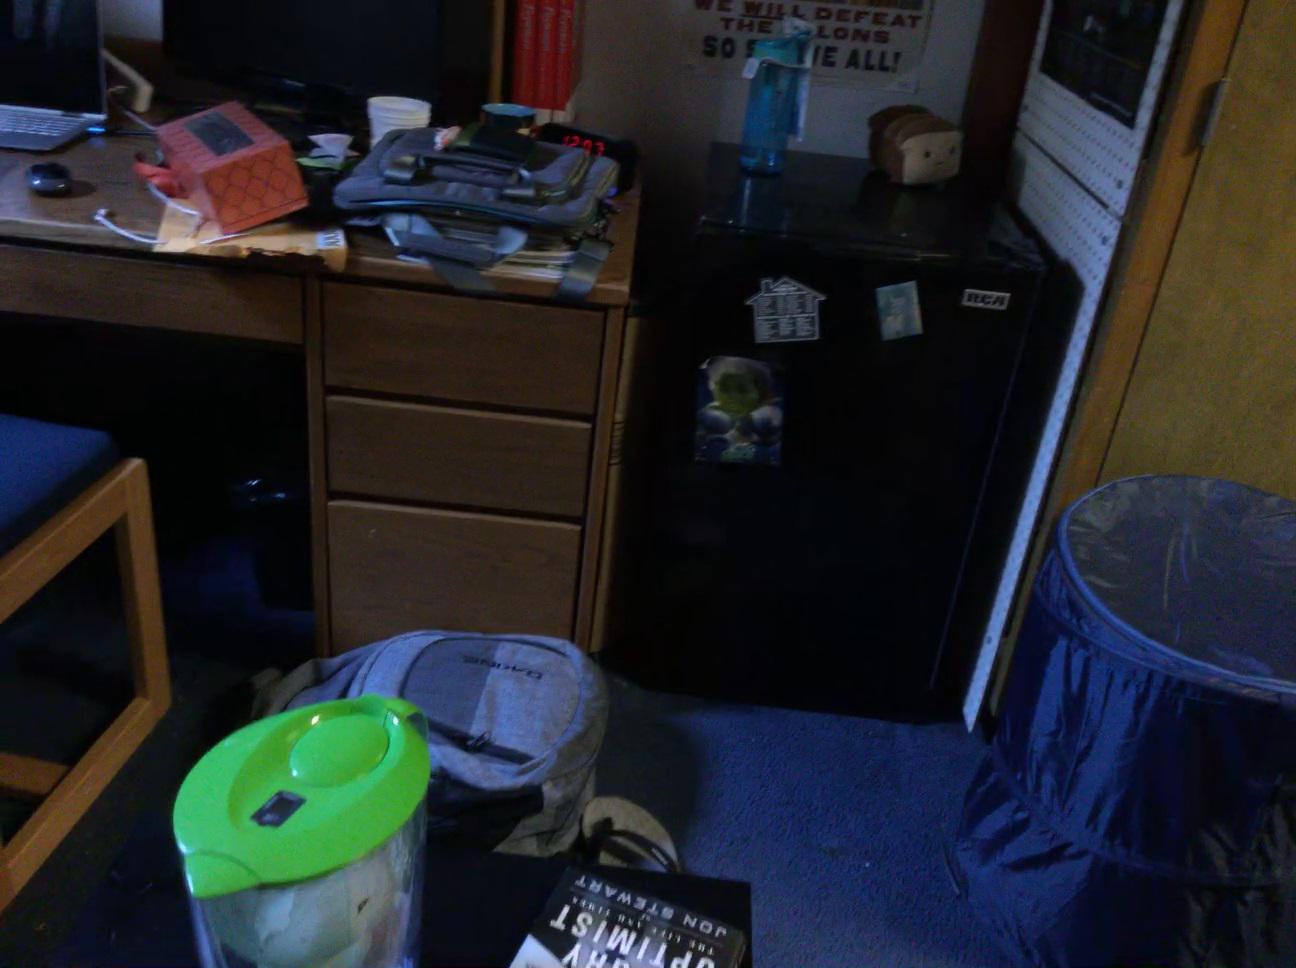
Question: Is the picture behind the shoe from the second object's perspective? Final answer should be yes or no.
Answer: Yes